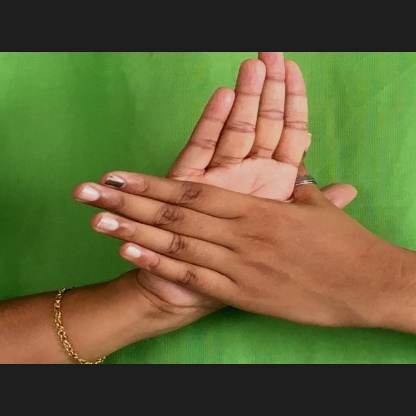
Mudra: Chakra